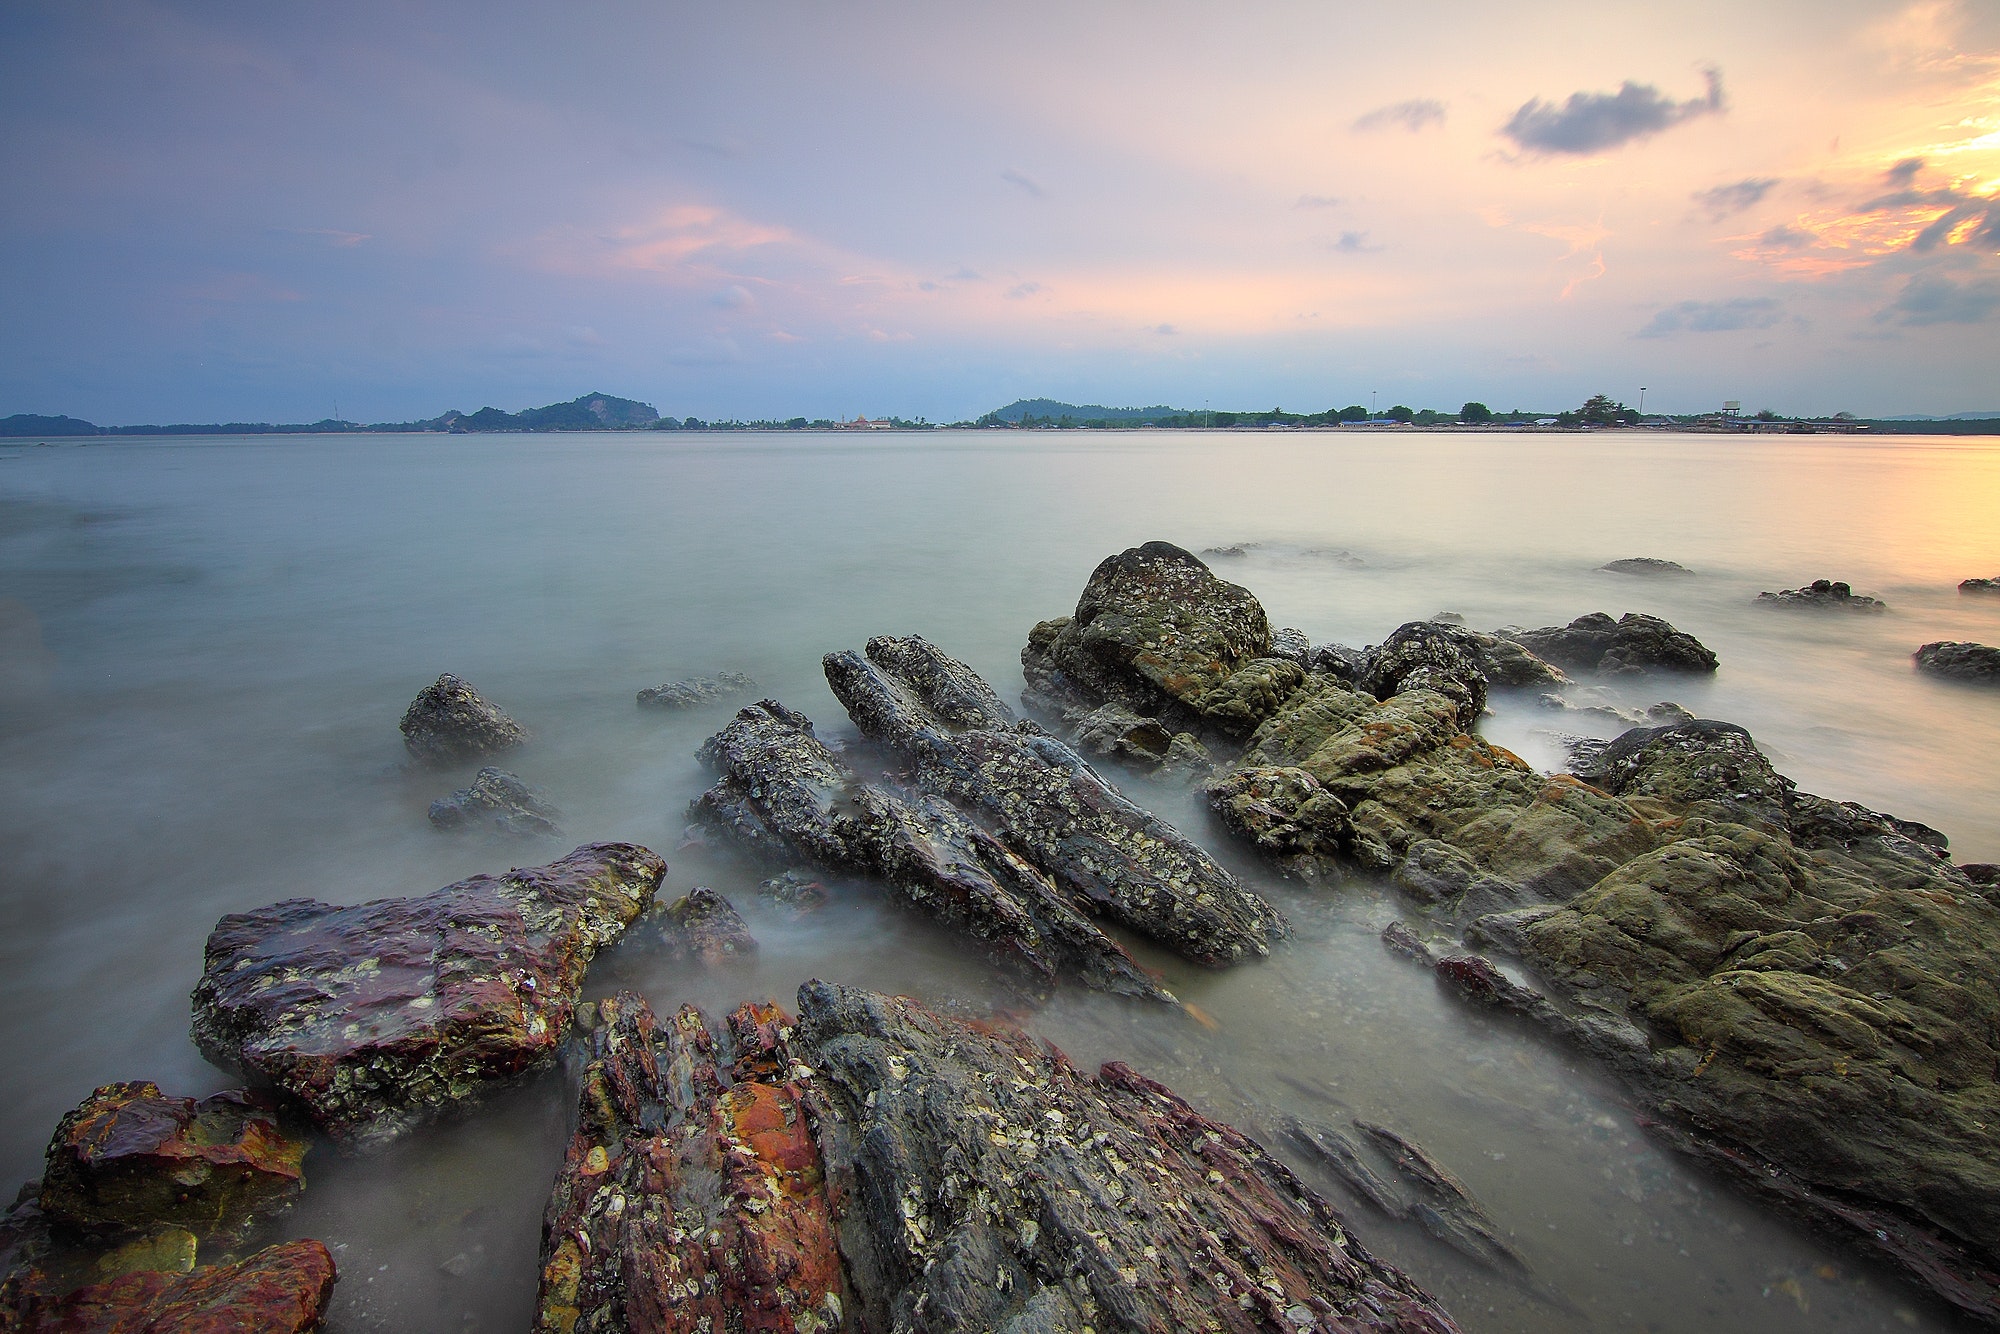
body of water, nature, water, sky, sea, rock, shore, coast, natural landscape, ocean, cloud, water resources, horizon, beach, coastal and oceanic landforms, skerry, calm, landscape, bay, tropics, reflection, watercourse, inlet, promontory, photography, wave, evening, sunset, sunrise, tourism, wind wave, headland, meteorological phenomenon, island, dusk, tide pool, cape